List of Music Bank Chart winners (2020)

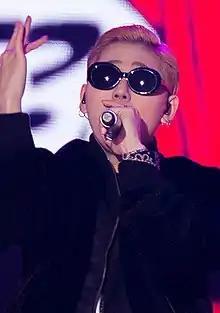
Zico performing at the Melon Music Awards

The "Music Bank" Chart is a record chart established in 1998 on the South Korean KBS television music program "Music Bank". Every week during its live broadcast, the show gives an award for the best-performing single on the South Korean chart. The chart includes digital performance on domestic online music services (65%), album sales (5%), number of times the single was broadcast on KBS TV (20%), and viewers' choice (10%) in its ranking methodology. The score for domestic online music services is calculated using data from Melon, Bugs, Genie Music and Naver Vibe. Soribada was also used until November 2020, when it was replaced by Flo. The show was hosted by actress Shin Ye-eun and Golden Child member Choi Bo-min till July 17, 2020. Arin, a member of girl group Oh My Girl and Tomorrow X Together member Choi Soo-bin were announced as new hosts the following week.